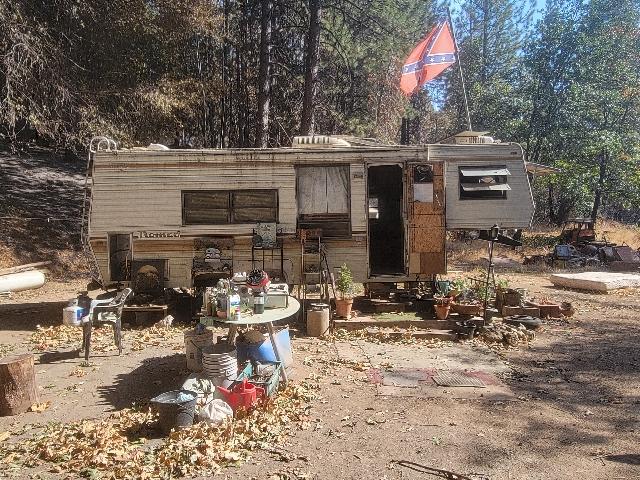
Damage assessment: no_damage